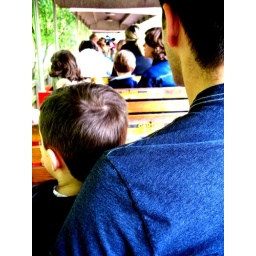
Just a cute father and son sitting in front of me on the train.